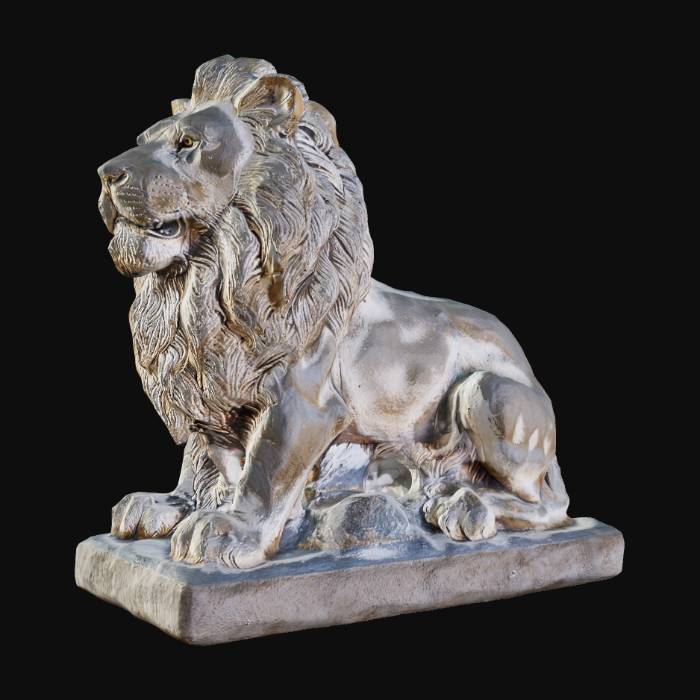
미적 점수 (1~10점): 4